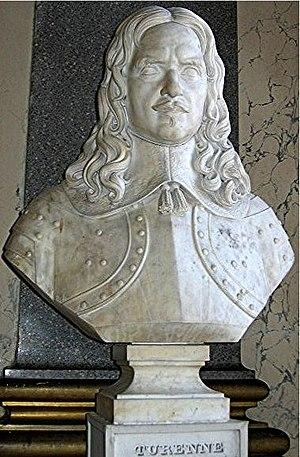
Jean-Jacques Flatters (1786-1845): Henri de La Tour d'Auvergnes, vicomte de Turenne (1611-1675), portrait en buste sur piédouche (approx. 1834), marbre, Versailles, Musée national des châteaux de Versailles et Trianon, Galerie des batailles.